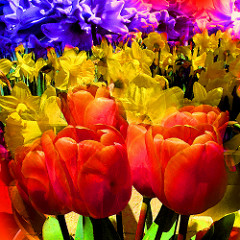
Flower: tulip